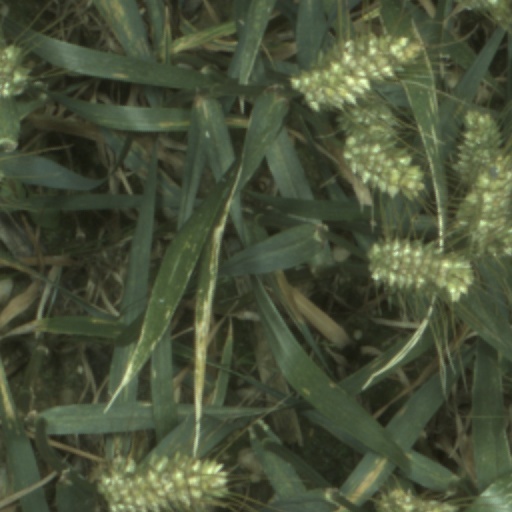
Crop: wheat